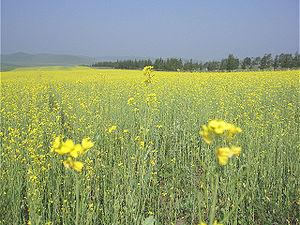
Le xian autonome mandchou et mongol de Weichang est un district administratif de la province chinoise du Hebei. Il est placé sous la juridiction de la ville-préfecture de Chengde.